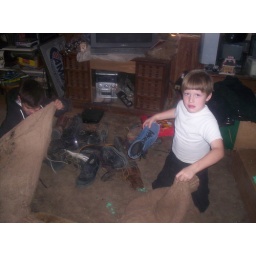
game with played. Find th 1 blue suede shoe in the potato bag o shoes.